Sweden

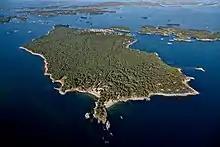
Sandhamn island, Stockholm archipelago

Sweden was officially a neutral country and remained outside NATO and Warsaw Pact membership during the Cold War, but privately Sweden's leadership had strong ties with the United States and other western governments. Following the war, Sweden took advantage of an intact industrial base, social stability and its natural resources to expand its industry to supply the rebuilding of Europe. Sweden received aid under the Marshall Plan and participated in the OECD. During most of the post-war era, the country was governed by the Swedish Social Democratic Party largely in co-operation with trade unions and industry. The government actively pursued an internationally competitive manufacturing sector of primarily large corporations.